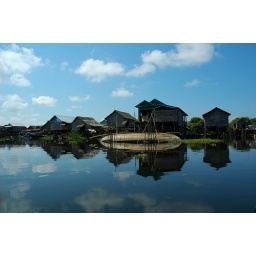
We travelled by long-hull boat to reach Kampong Phluk. In the dry seaon, the water retreats and footpaths reappear.